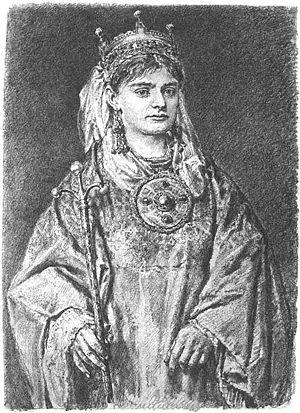
Richezza de Lorraine, née vers 993 et morte le 21 mars 1063 à Saalfeld en Thuringe, fut reine de Pologne de 1025 à 1031, puis duchesse de Pologne de 1032 à 1034, en tant qu'épouse du souverain Mieszko II Lambert.
Les Ezzonides étaient une dynastie de Lotharingie datant du IXᵉ siècle. Au faîte de leur puissance au XIᵉ siècle par leur alliance avec la dynastie ottonienne des empereurs du Saint Empire, ils dominèrent la région du Rhin pendant plus d'un siècle.
La Maison de Limburg Stirum ou de Limbourg Styrum est une des plus anciennes familles d’Europe. Elle prend son nom au XIIᵉ siècle, du comté souverain de Limbourg-sur-la-Lenne, qui doit son nom à la ville de Limbourg situé le long de la Lenne. Cette ville doit son nom au duché de Limbourg et sa capitale Limbourg. Elle est la seule branche survivante de la dynastie des comtes de Berg, qui régne du XIᵉ siècle au début du XVIᵉ siècle sur une grande partie de la Westphalie.